Palazzo del Governatore di Borgo

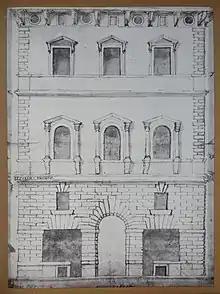
Drawing of the facade attributed to Antonio da Sangallo the Younger. Uffizi, 201 A. The drawing bears the inscription: Di m.ro Antonio in Borgo

The Palazzo del Governatore di Borgo, also called Palazzo delle Prigioni di Borgo, Palazzo del Soldano, or Palazzo dal Pozzo, was a Renaissance palace in Rome, important for artistic and historical reasons. Designed by Antonio da Sangallo the Younger, it was demolished in 1936 for the opening of Via della Conciliazione.